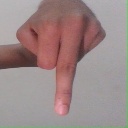
अक्षर: प